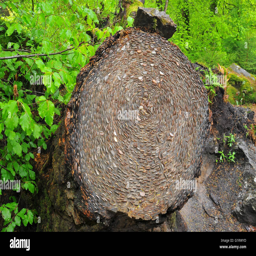
wishing tree : coins hammered into tree trunk for luck .